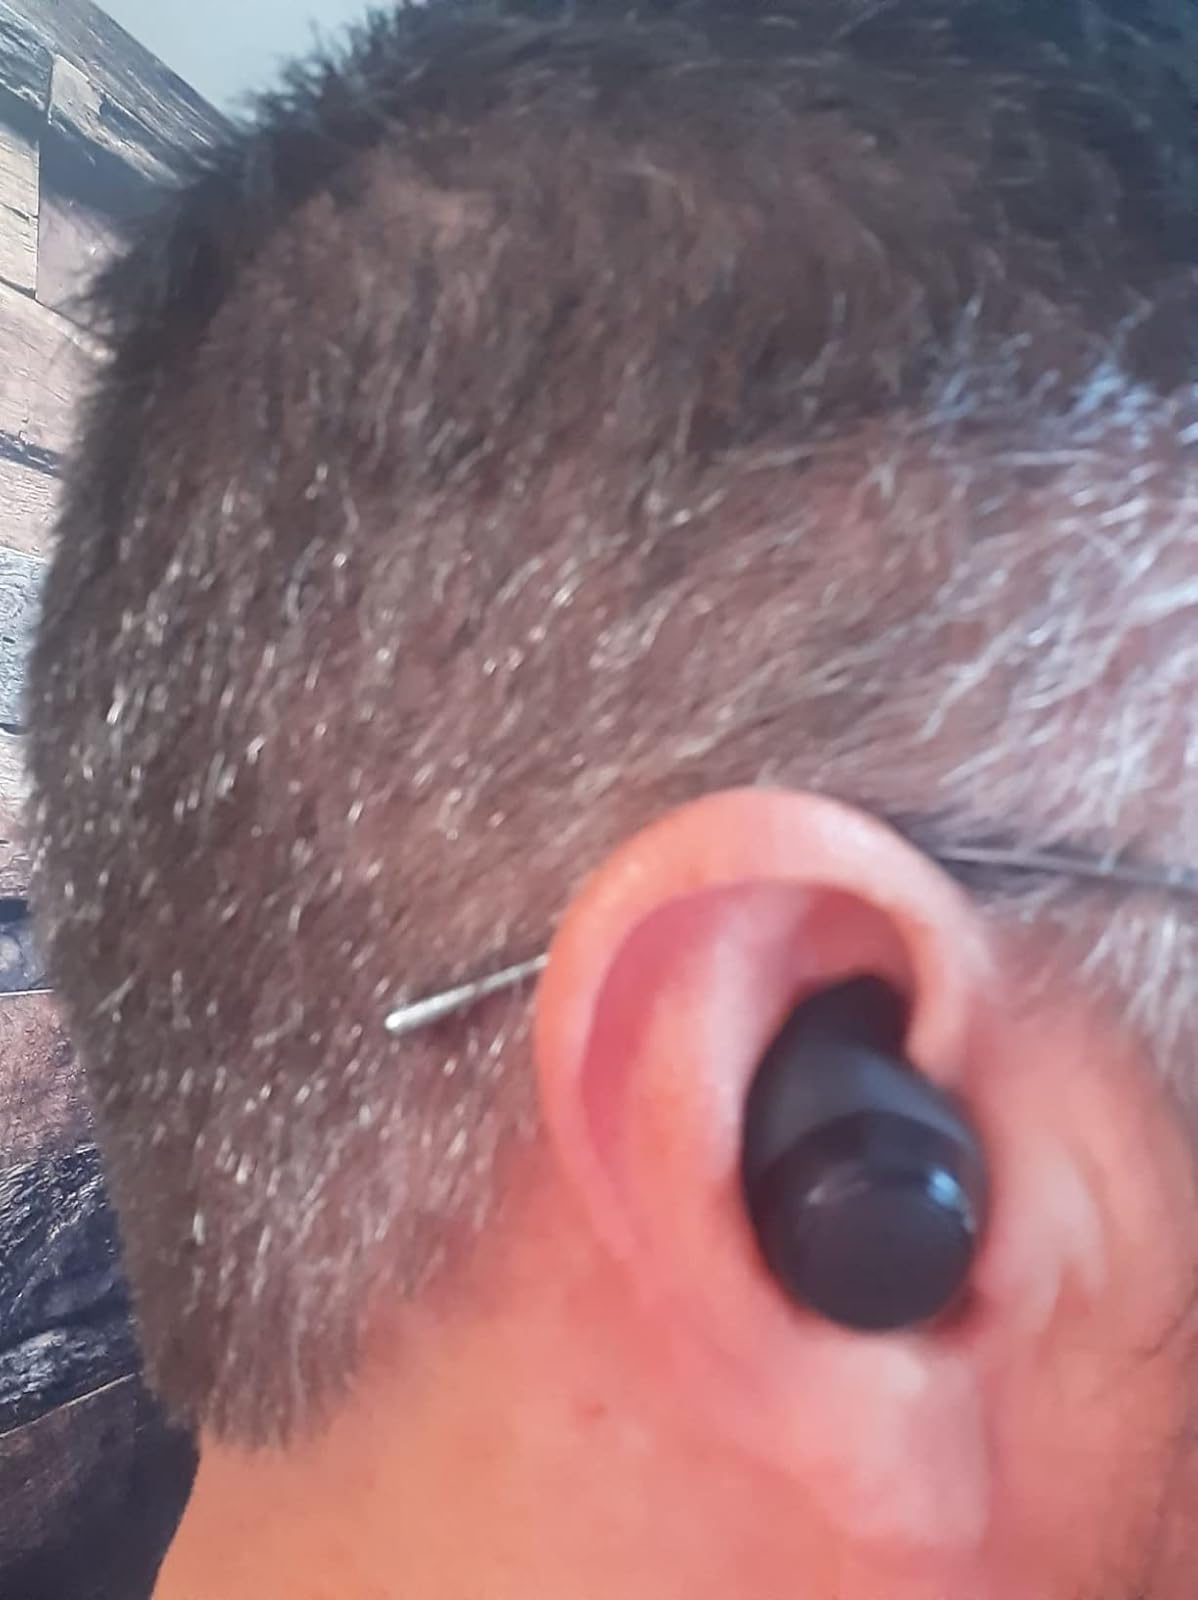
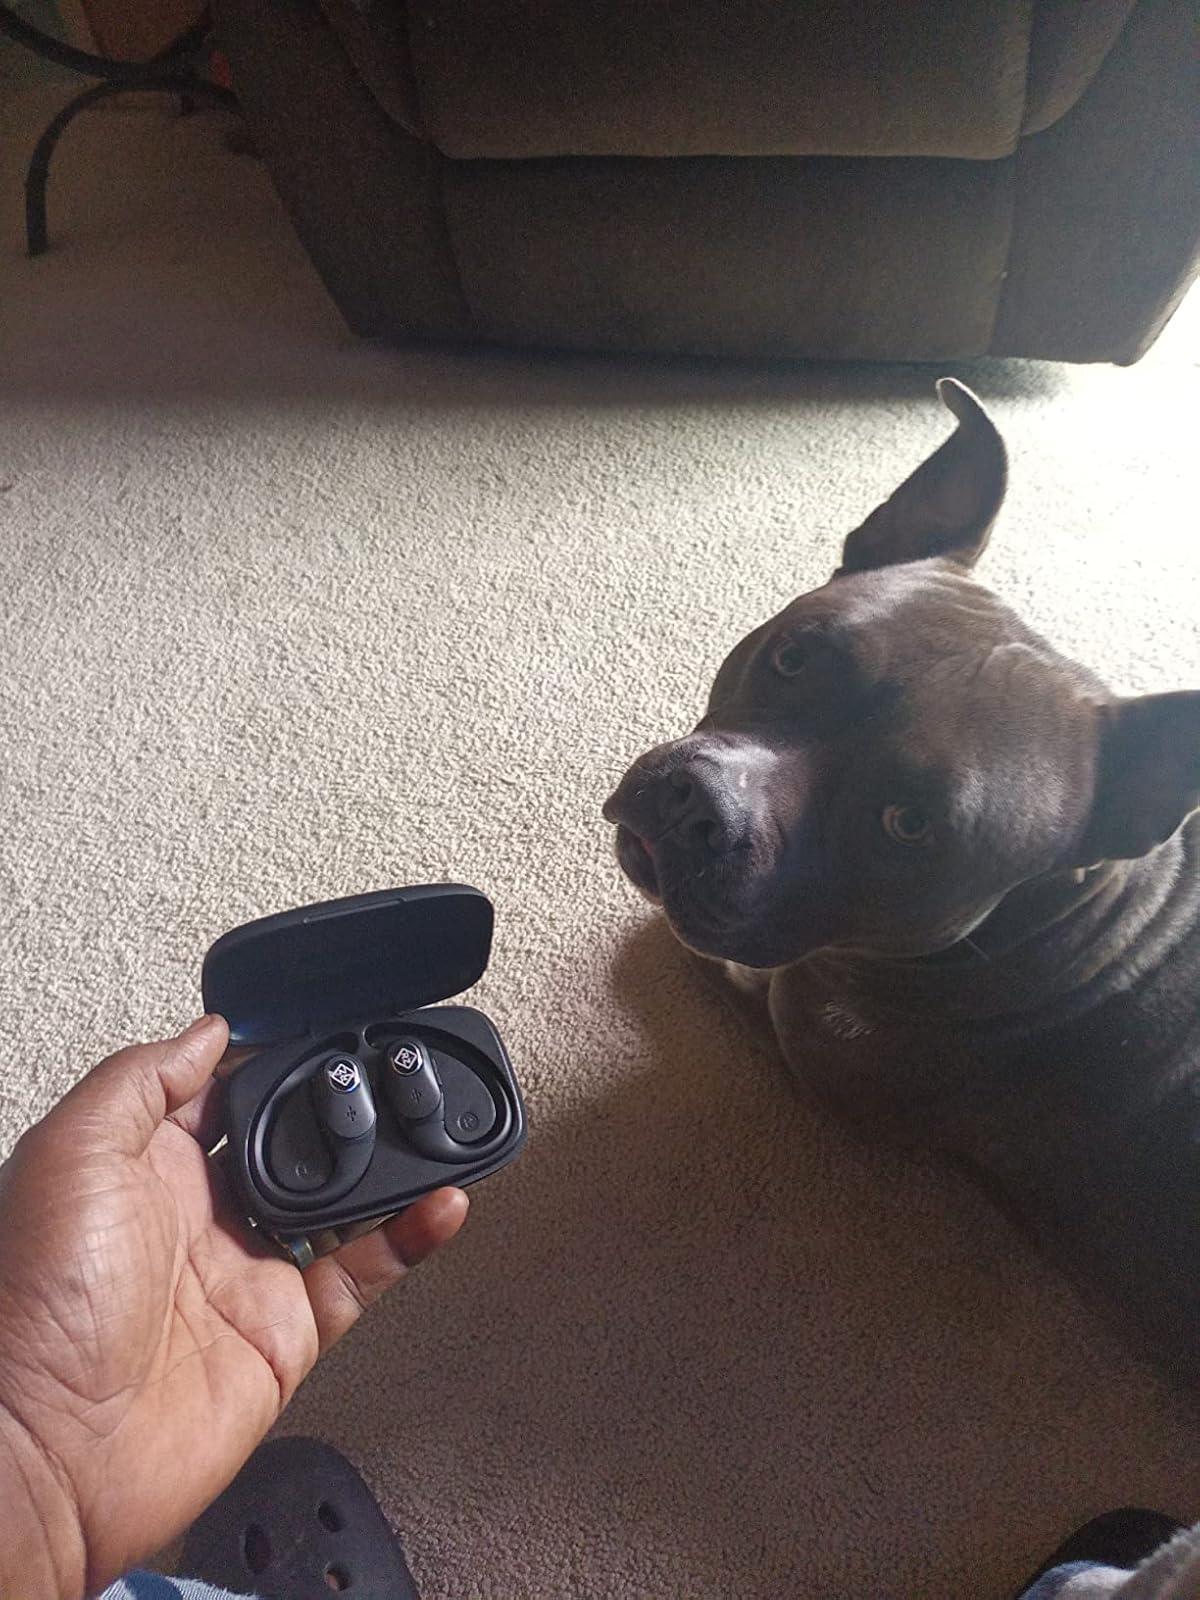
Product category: earbuds
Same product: no